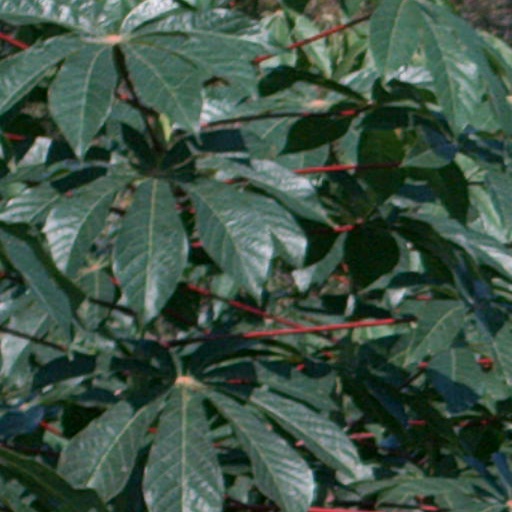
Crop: cassava